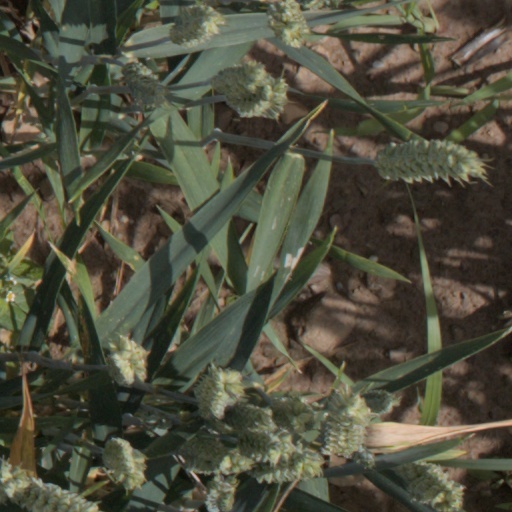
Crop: wheat